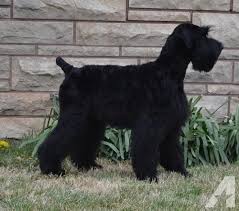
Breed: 232-n000089-giant_schnauzer